The Pyramid at Anderston

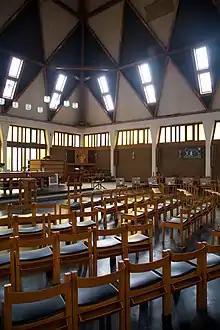
Interior of the sanctuary

The Anderston congregation was created through the unification of various congregations in the area, notably Anderston Old Church (demolished), Anderston and St Peter's (Union of St Martin's Church & St Peter's Church - both demolished), and St Mark's-Lancefield Church (demolished). The congregation of Kent Road & St Vincent's Parish Church (converted into flats) united with the Anderston congregation in 1977, while the congregation of Kelvingrove Parish Church (converted into flats) united with Anderston in 1978, forming the Anderston Kelvingrove congregation. Upon closure of Anderston Kelvingrove Parish Church in 2019, the congregation united with Renfield St Stephen's to form St Andrew's West.